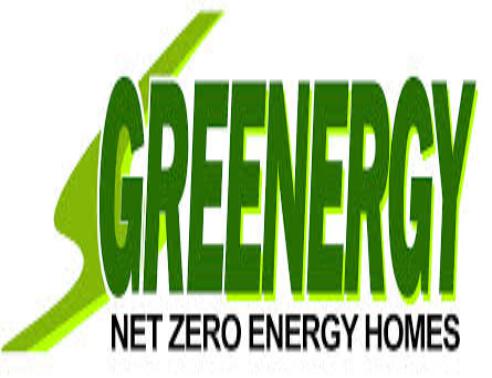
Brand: Greenergy
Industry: Others